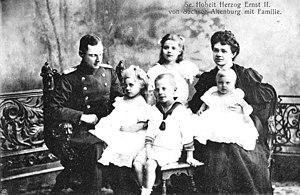
Ernest II de Saxe-Altenbourg, né le 31 août 1871 à Altenbourg, décédé le 22 mars 1955 au château de Fröhliche Wiederkunft, est un prince allemand de la maison de Wettin, dernier duc de Saxe-Altenbourg de 1908 à 1918.
Charlotte Agnès de Saxe-Altenbourg, était le premier enfant de Ernest II, dernier duc régnant de Saxe-Altenbourg et d'Adélaïde de Schaumbourg-Lippe.